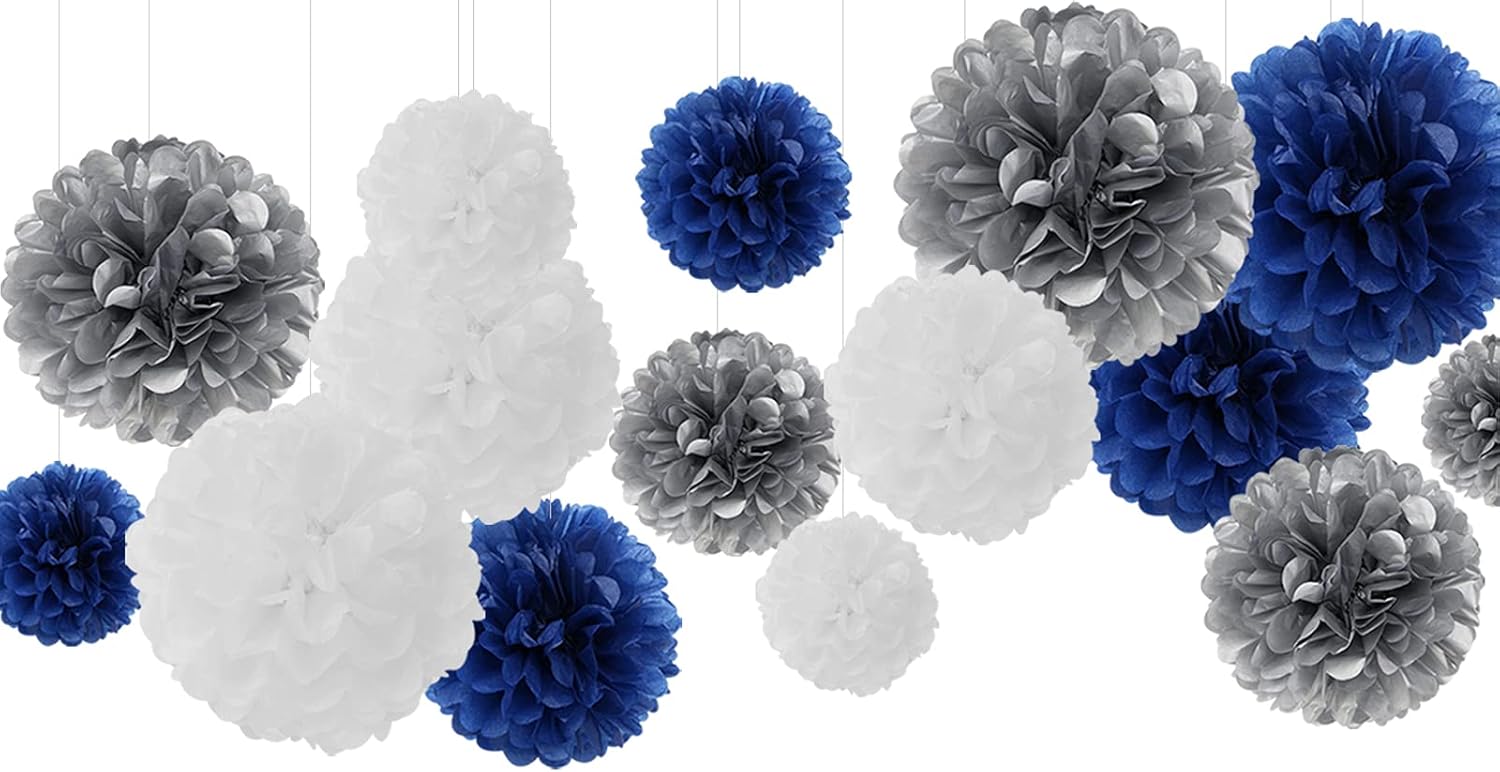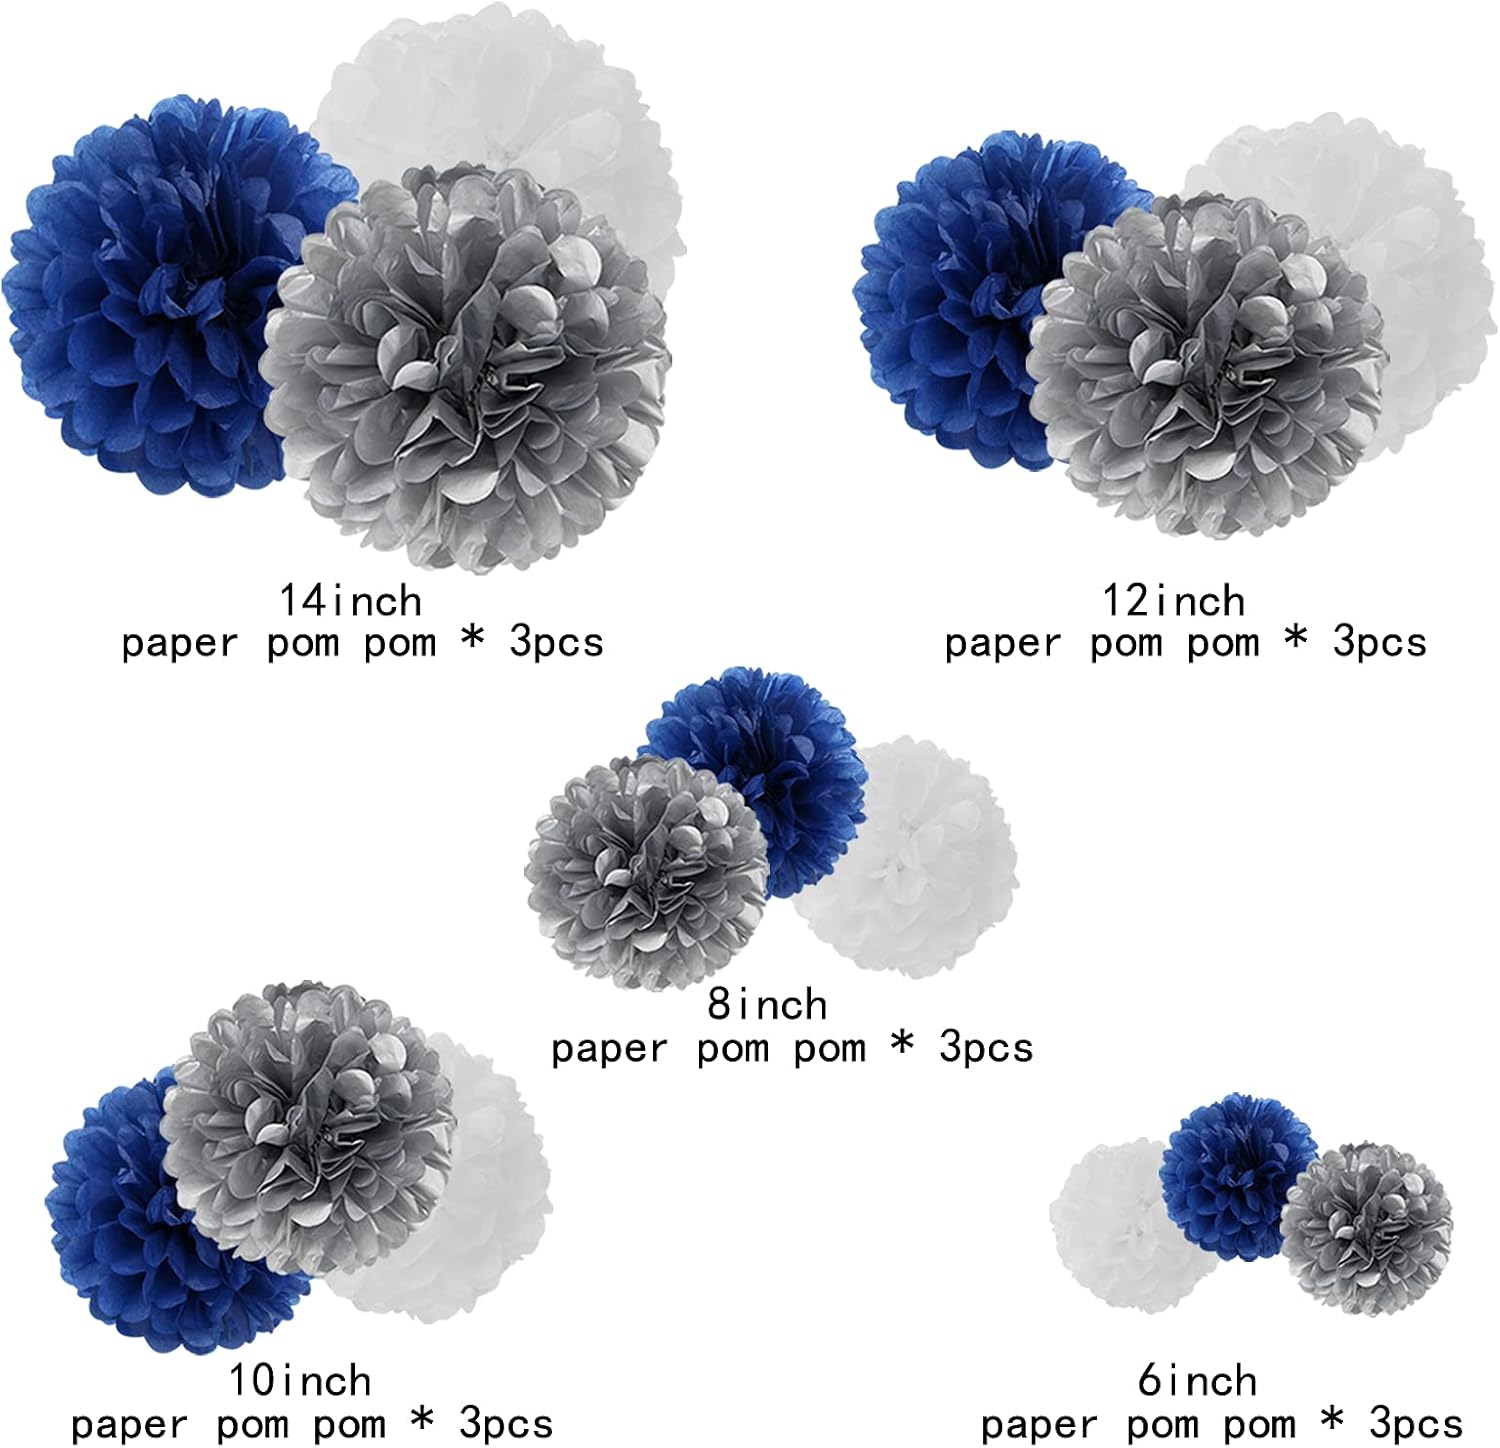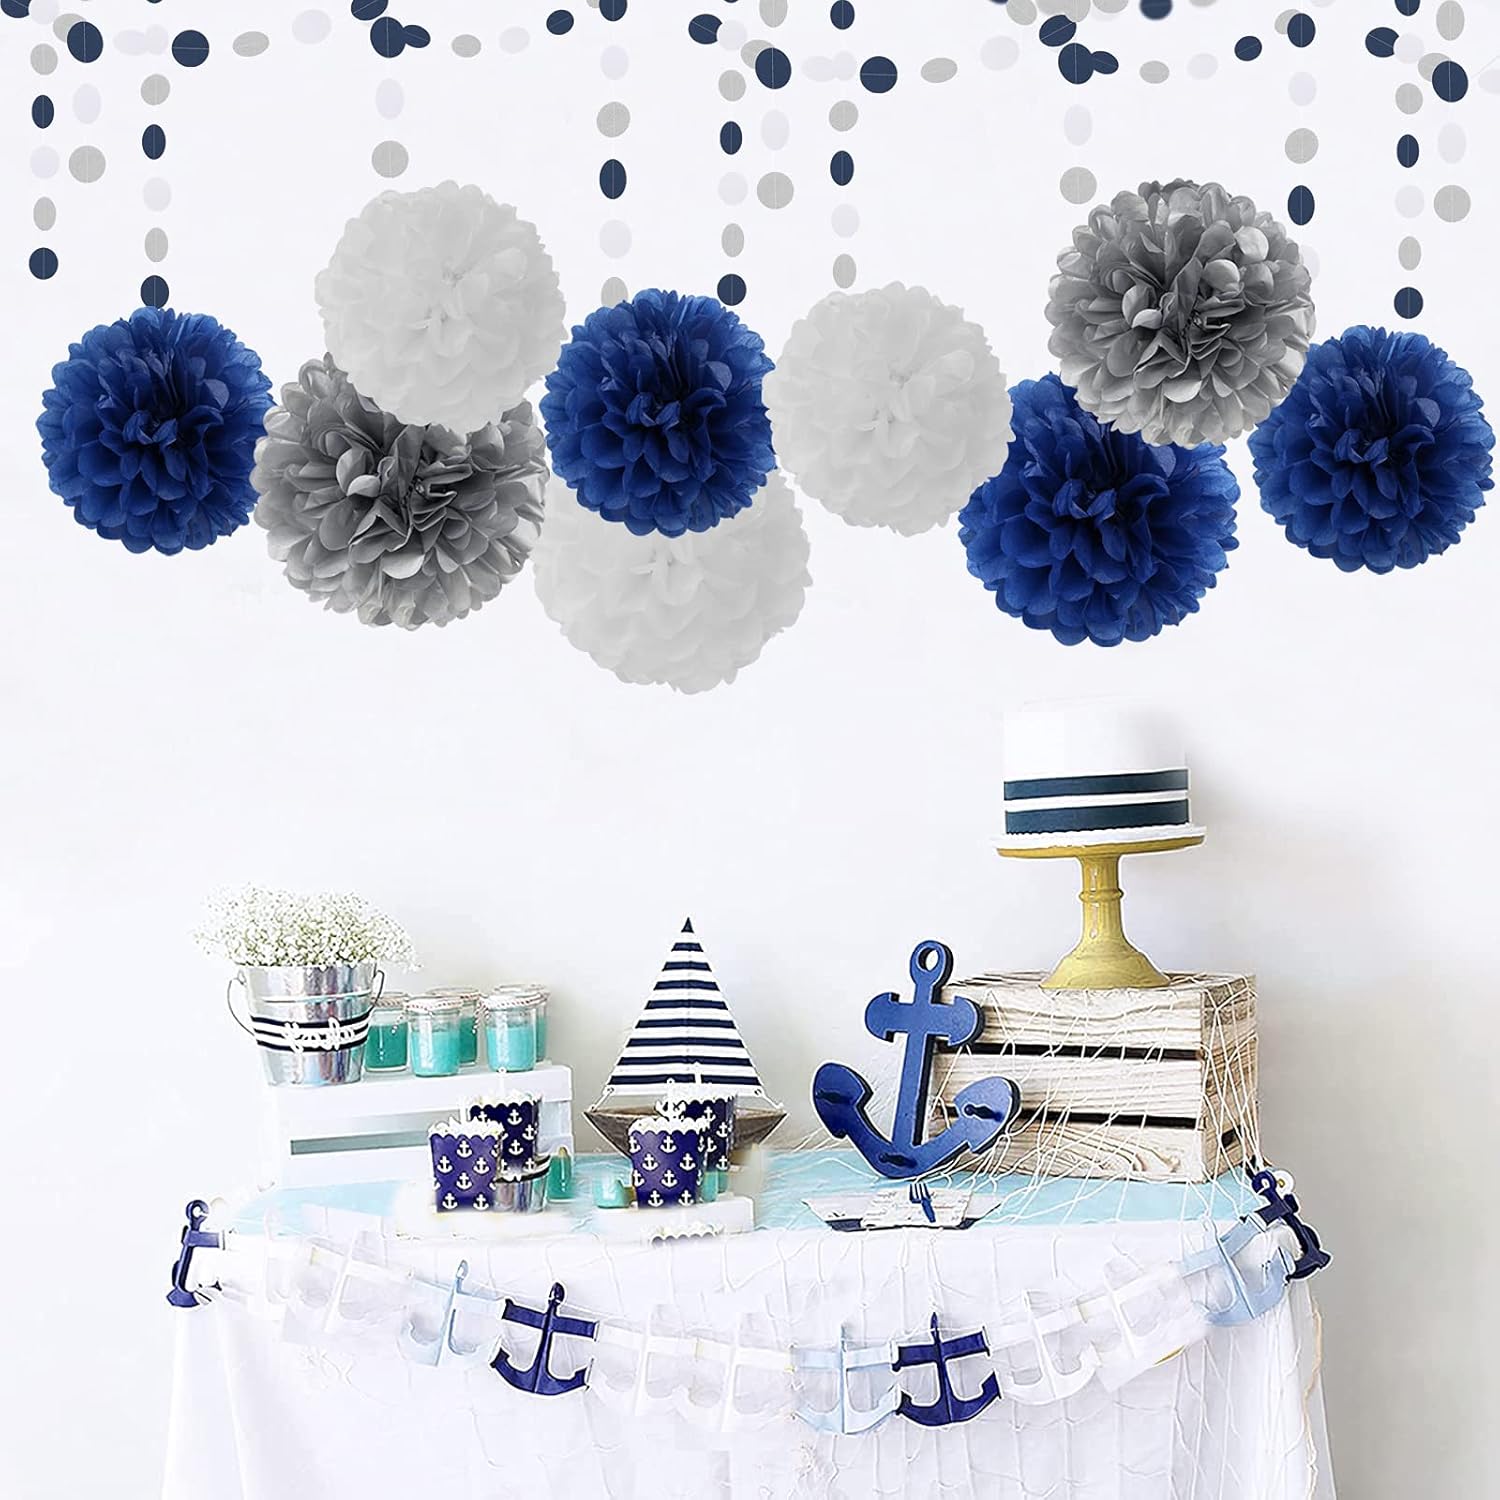
Tissue Paper Pom-Poms Party Decorations - 15pcs 5 Size Navy Blue White Silver Paper Flowers,Graduation Wedding Baby Bridal Shower Room Hanging Decorations Boy Birthday Party Backdrop Decor Panduola
Category: Amazon Home
【Tissue Pom Poms Decoration Kit】The graduation party decorations paper kits include 15pcs tissue paper flowers: 3pcs 6" ,3pcs 8" ,3pcs 10",3pcs 12",,3pcs 14" in three colors. Each one is pre-folded and pre-cut and with a instruction on the wrap and a ribbon. 【USING OCCASION 】The tissue paper flowers can be used for indoor and outdoor events, as party photo backdrop, as room decor, as table, wall or chair decoration, hung on ceilings, tents or trees. 【DIY crafts】The tissue paper pom poms come flat in individual package with step by step instructions and ribbon. Please open them by the instruction. It will take about times, please diy decorative paper in advance. 【Widely Application】 They are perfect for wedding,birthday party,bridal shower,bachelorette,engagement party decorations,party backdrop,room decor,photo booth,hanging decor,blue party decorations,going away party decorations,birthday decorations for men,2022 graduation party decorations,father's day. 【100% SATISFACTION GUARANTEE】if you ever have any concern with our tissue pom pom decorations supplies, just contact us and we’ll make it right!
Features: 【Tissue Pom Poms Decoration Kit】The graduation party decorations paper kits include 15pcs tissue paper flowers: 3pcs 6" ,3pcs 8" ,3pcs 10",3pcs 12",,3pcs 14" in three colors. Each one is pre-folded and pre-cut and with a instruction on the wrap and a ribbon. | 【USING OCCASION 】The tissue paper flowers can be used for indoor and outdoor events, as party photo backdrop, as room decor, as table, wall or chair decoration, hung on ceilings, tents or trees. | 【DIY crafts】The tissue paper pom poms come flat in individual package with step by step instructions and ribbon. Please open them by the instruction. It will take about times, please diy decorative paper in advance. | 【Widely Application】 They are perfect for wedding,birthday party,bridal shower,bachelorette,engagement party decorations,party backdrop,room decor,photo booth,hanging decor,blue party decorations,going away party decorations,birthday decorations for men,2022 graduation party decorations,father's day. | 【100% SATISFACTION GUARANTEE】if you ever have any concern with our tissue pom pom decorations supplies, just contact us and we’ll make it right!